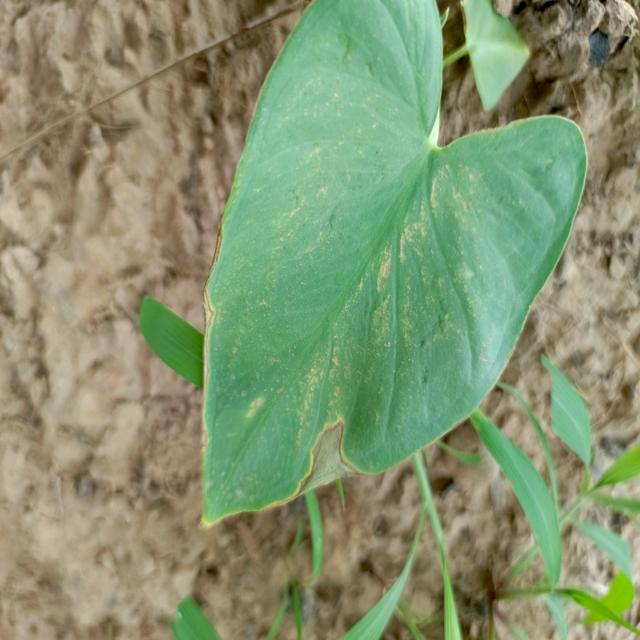
Label: Mid_Blight